SIM box

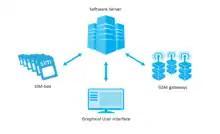
Scheme of VoIP call with SIM box and gateway

The SIM box operator can route calls through the VoIP connection and connect the call as local traffic, allowing the box's operator to bypass high international rates and to reduce prices charged by local mobile network operators (MNO). In voice communications, typically a private exchange is used receive traffic from a local area, and the calls are routed over the internet to a SIM box in a remote region. This business model of operation is commonly used to avoid higher tolls for non-mobile long distance calls, particularly those associated with lesser-developed countries.